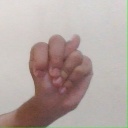
अक्षर: न